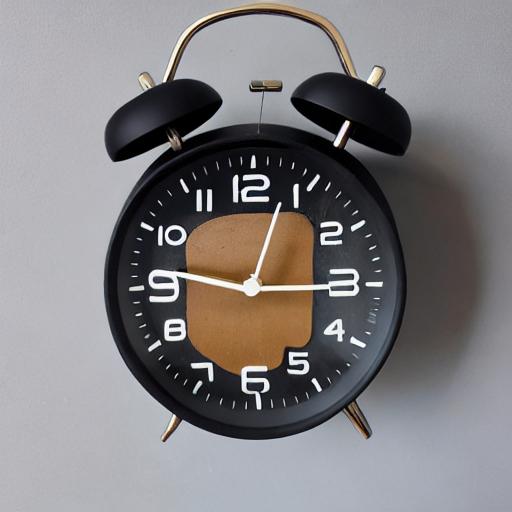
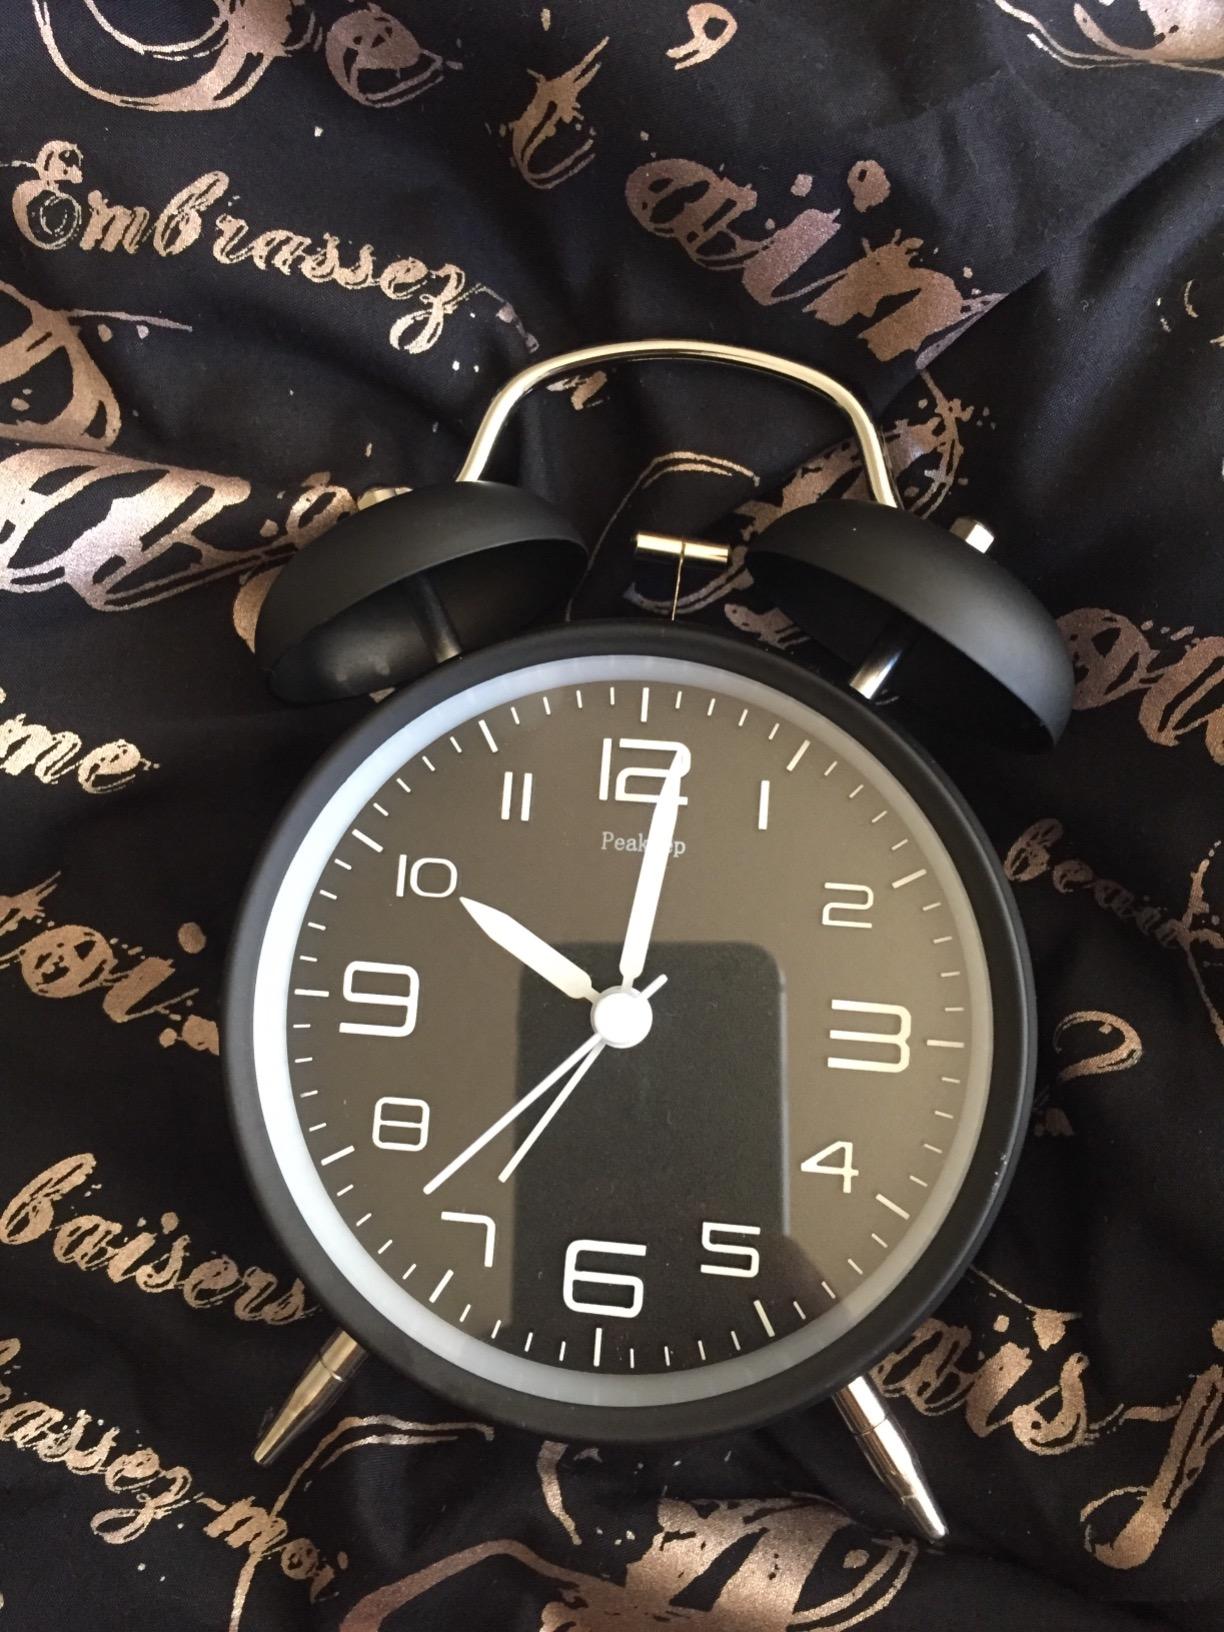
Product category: clock
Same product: no